Edward Hopper

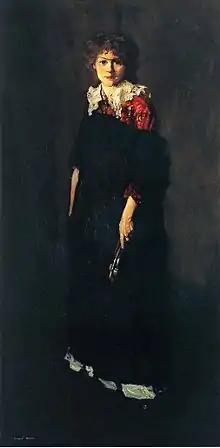
Miss Josephine Nivison, by Robert Henri, 1906

The following year, he received a commission to create some movie posters and handle publicity for a movie company. Although he did not like the illustration work, Hopper was a lifelong devotee of the cinema and the theatre, both of which he treated as subjects for his paintings. Each form influenced his compositional methods.